Gérard Bailly

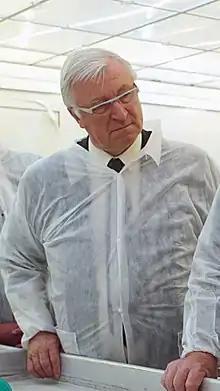
Gérard Baily visiting INRA Versailles

Gérard Bailly (born 28 January 1940) is a former member of the Senate of France, representing the Jura department from 2001 to 2017.